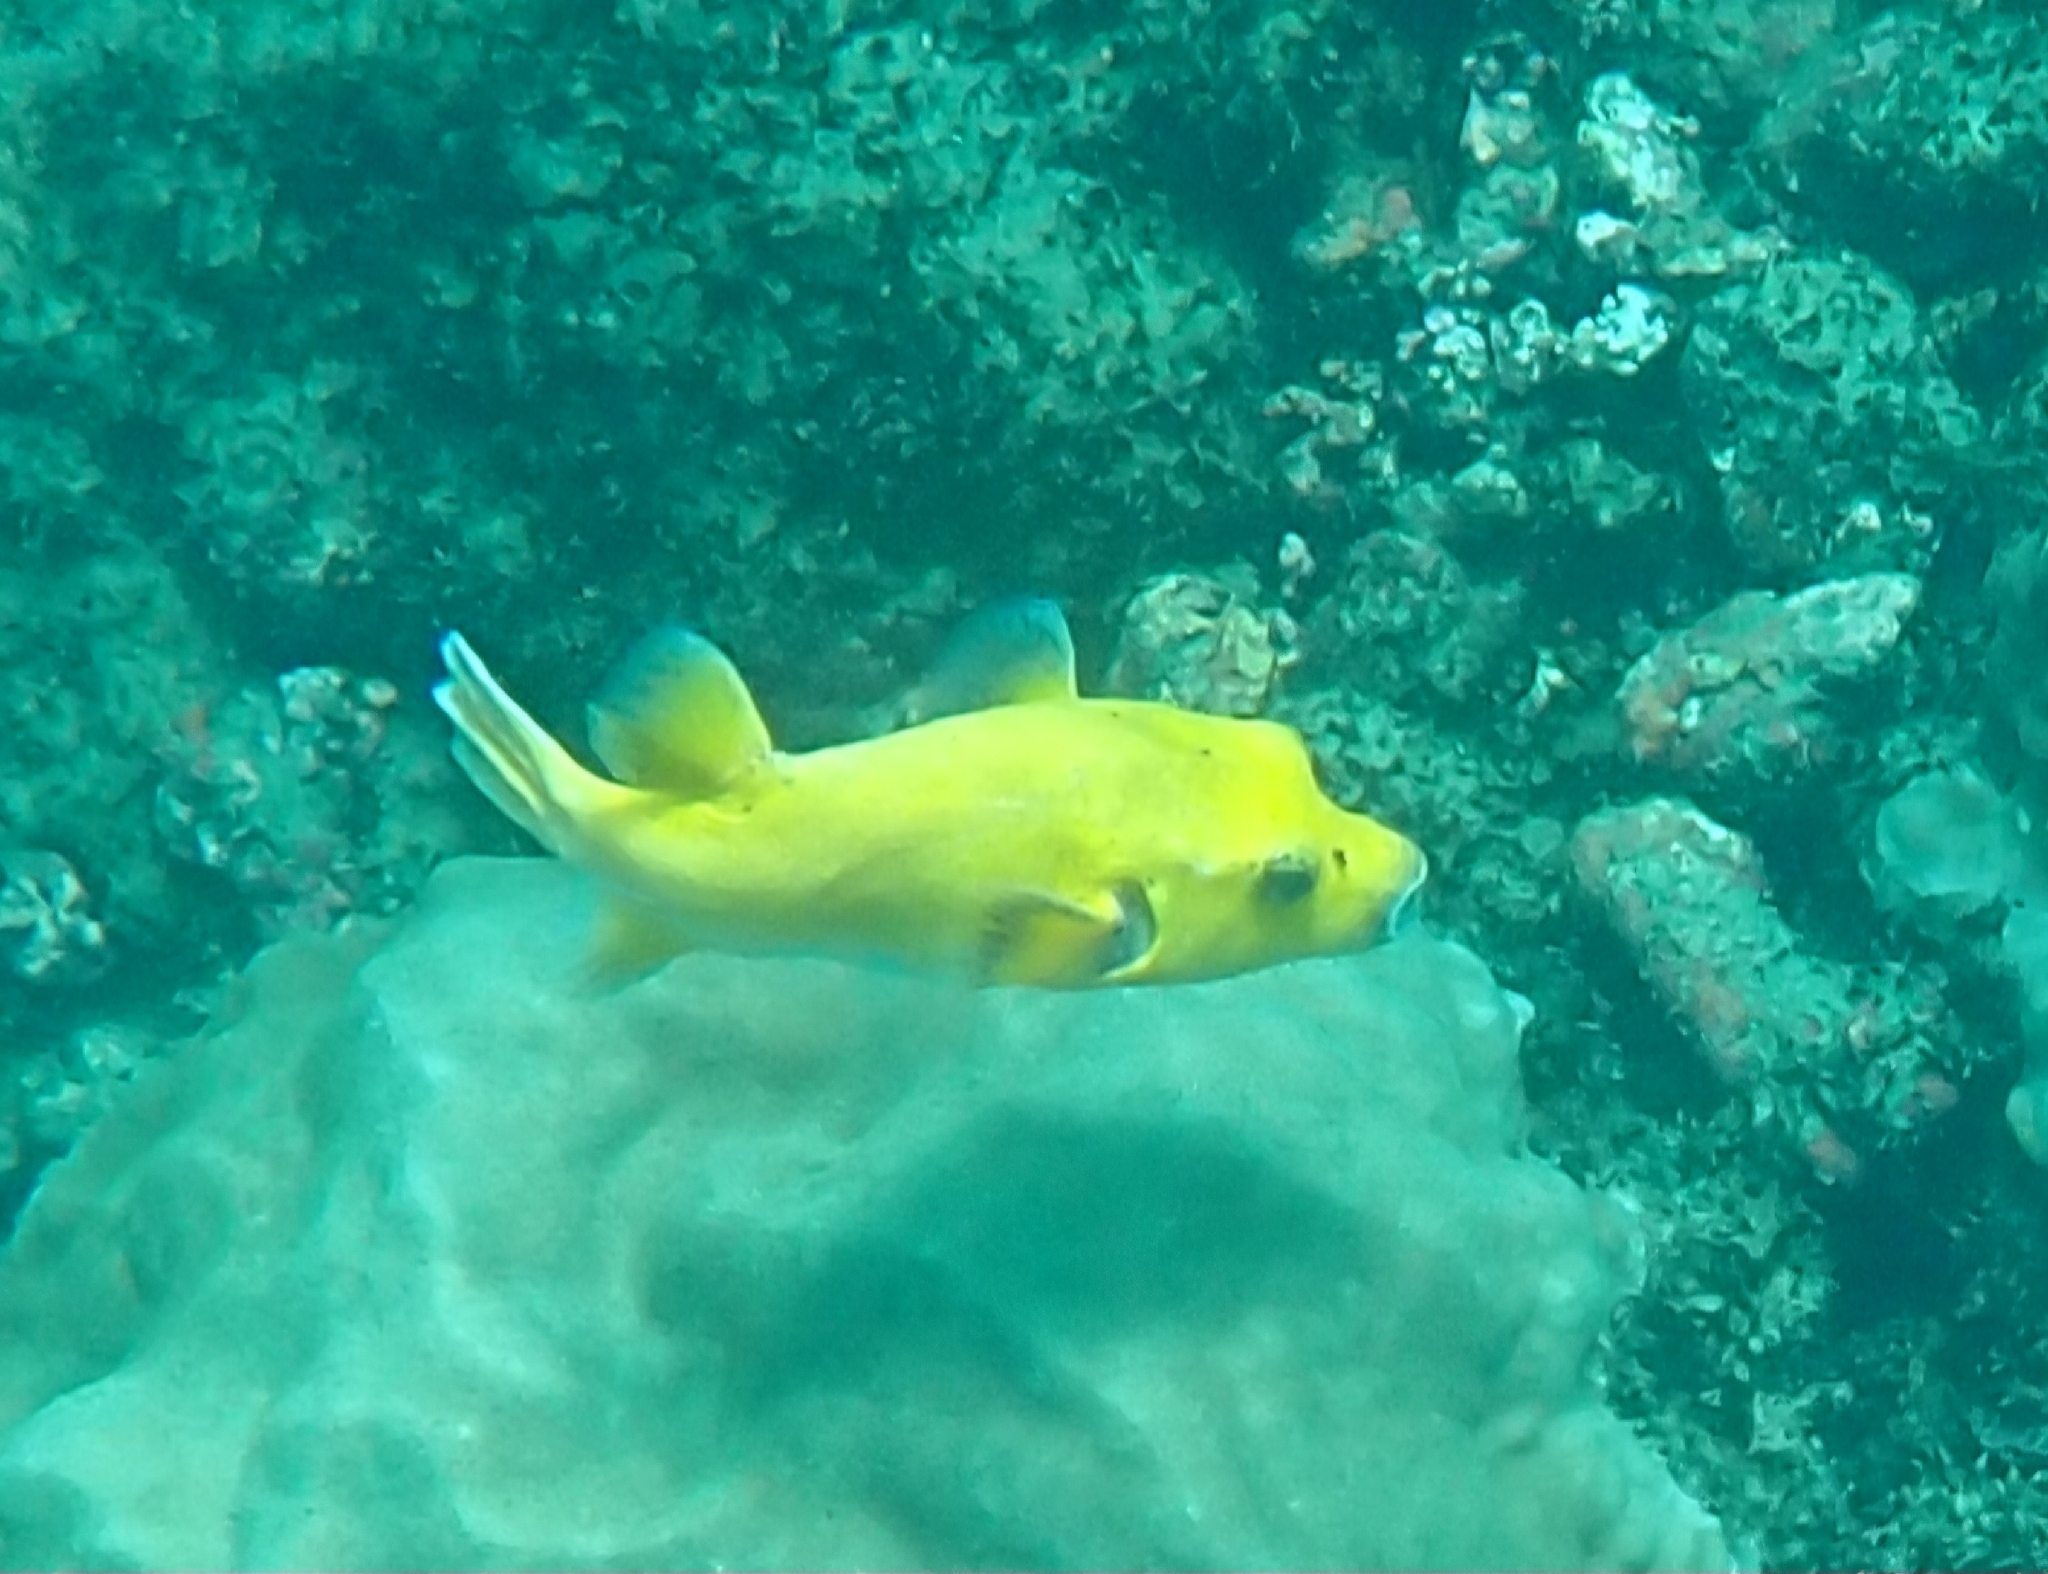
Arothron meleagris (Guineafowl Puffer)